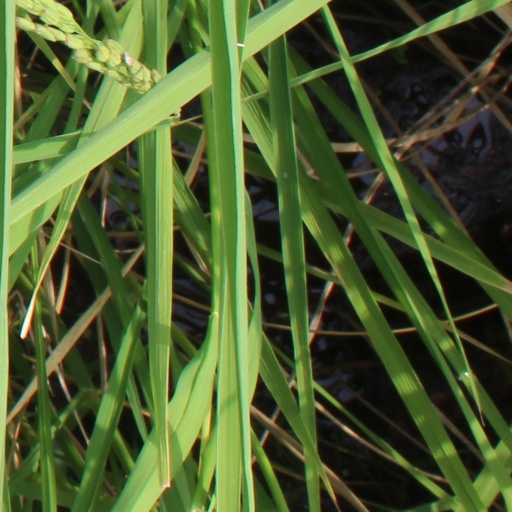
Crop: rice